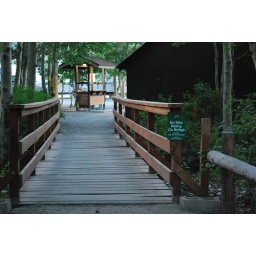
The bridge over Alger Creek leads to the fish cleaning station.